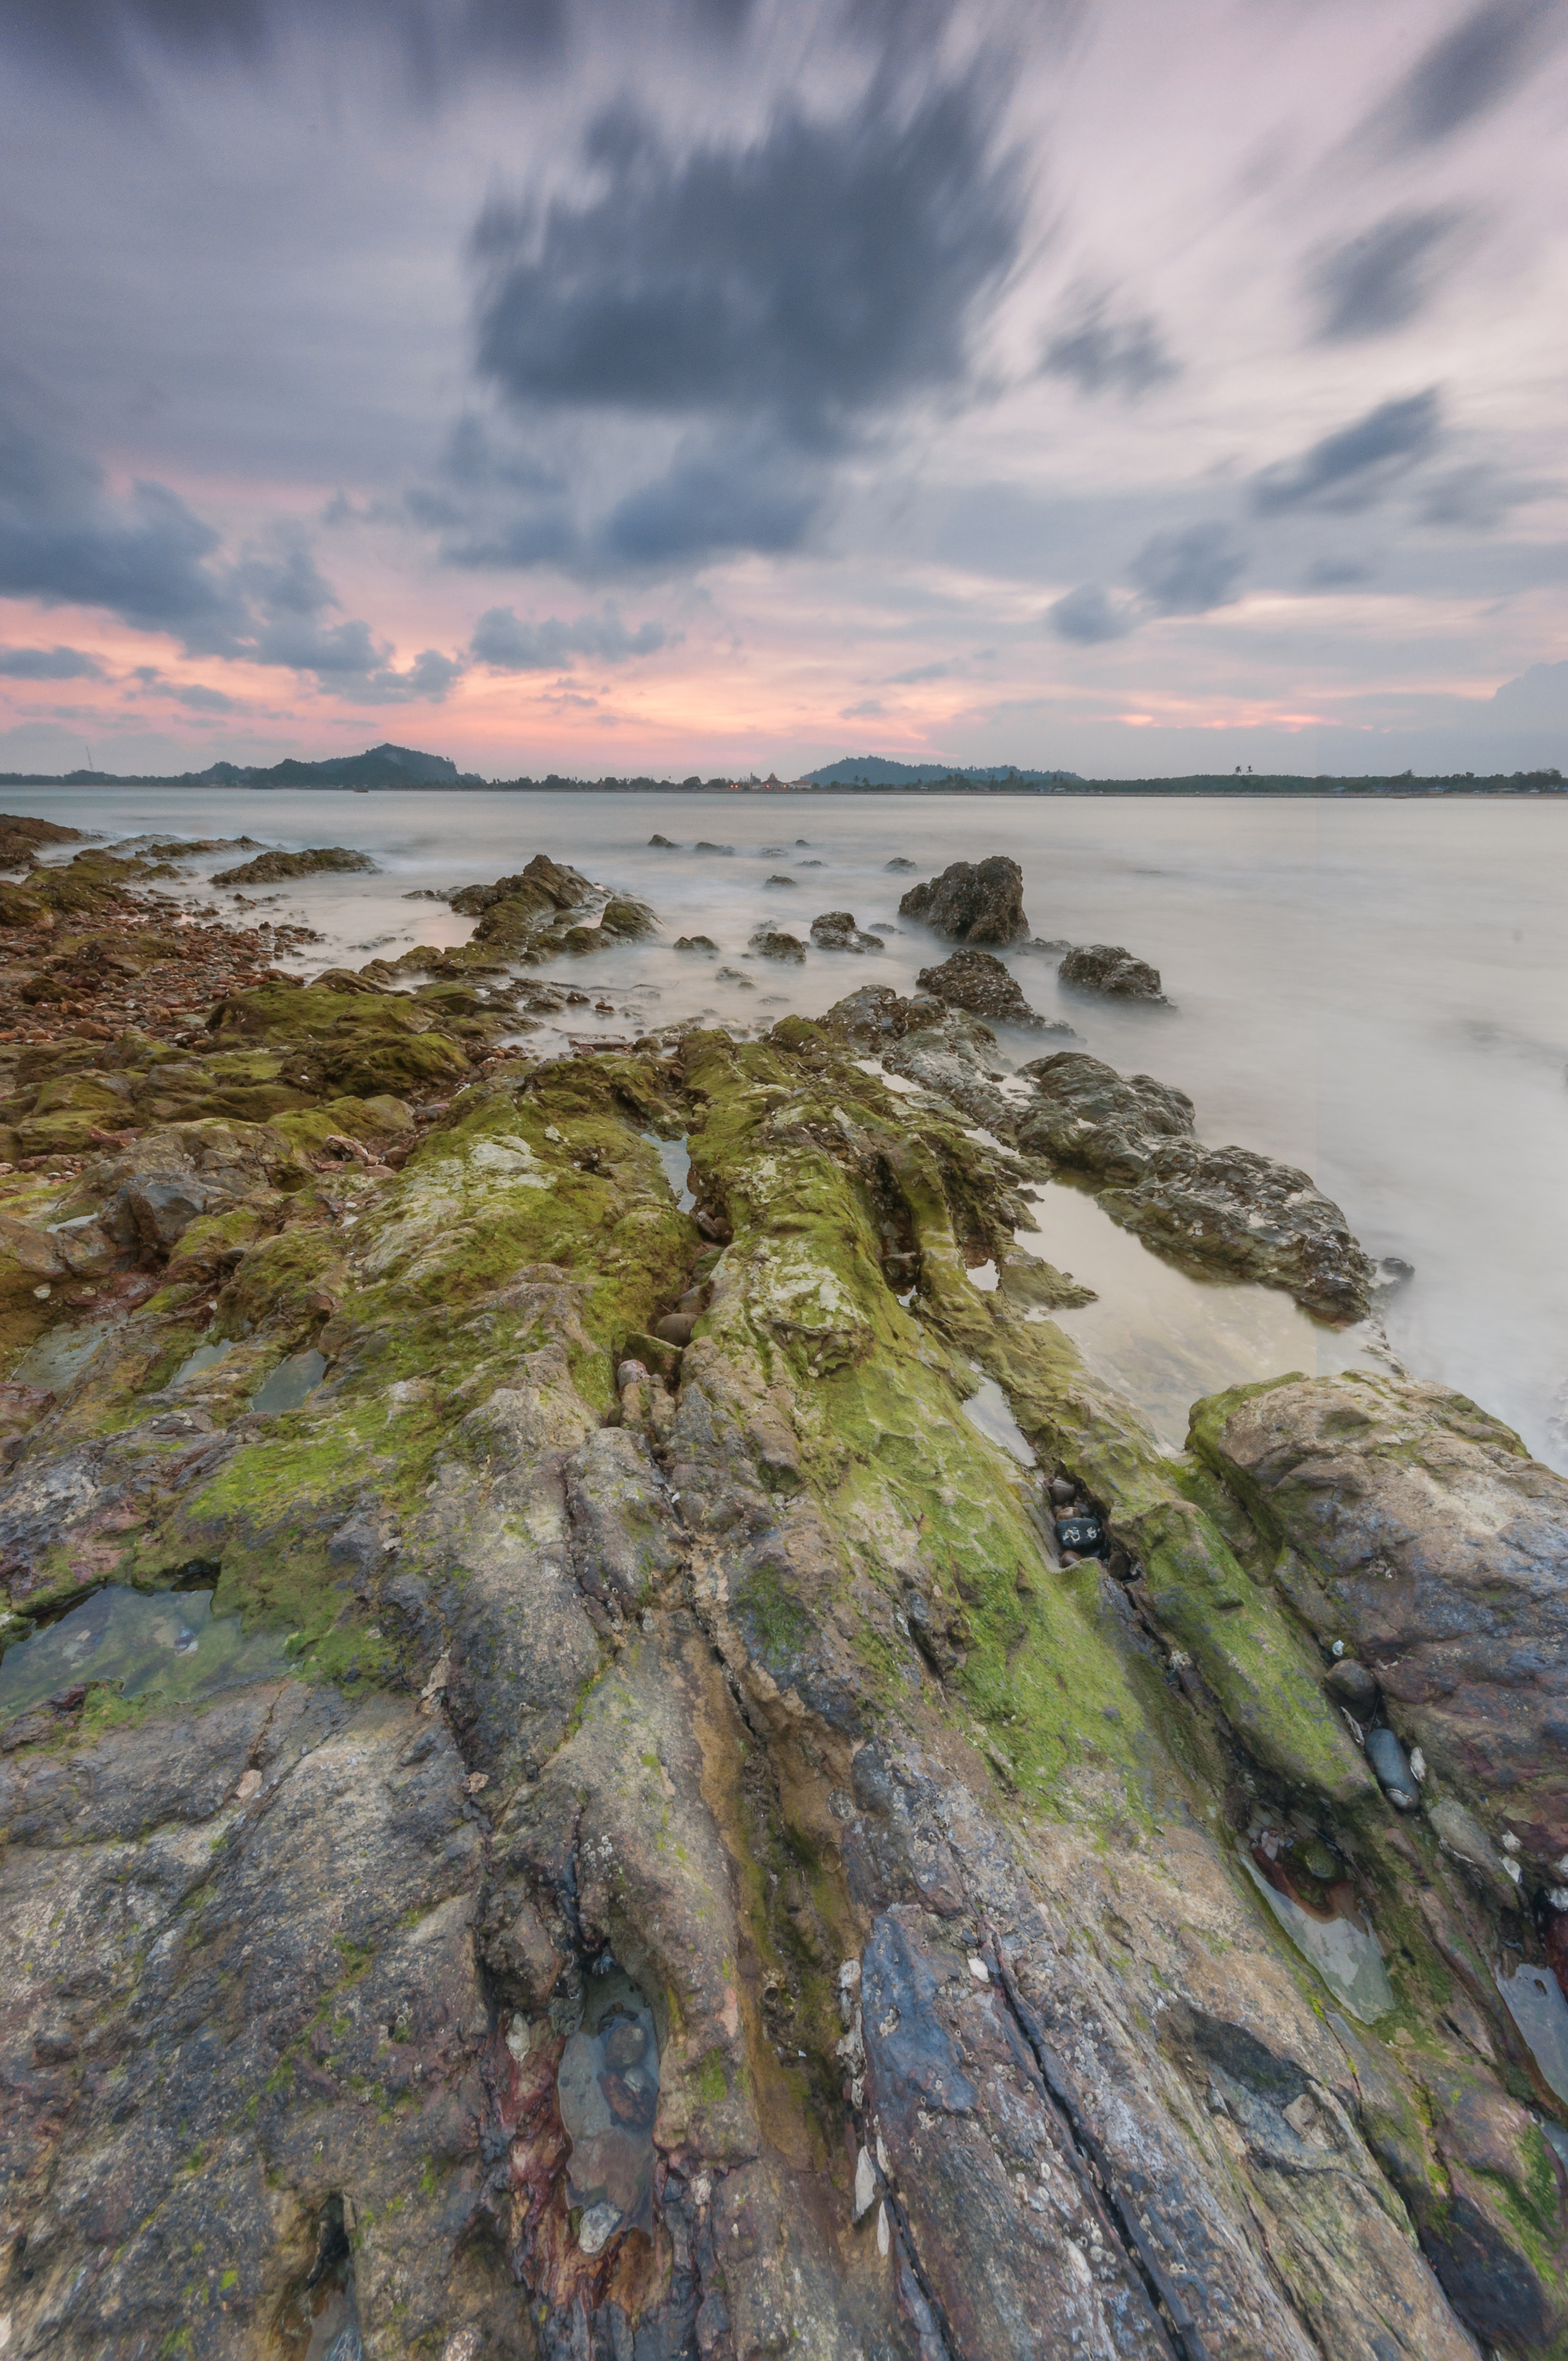
water, nature, shore, sky, rock, coast, sea, natural environment, cloud, ocean, Raised beach, highland, coastal and oceanic landforms, headland, horizon, wood, outcrop, landscape, tide pool, geology, algae, beach, bedrock, bay, seaweed, cliff, inlet, formation, terrain, klippe, fell, green algae, watercourse, promontory, wave, hill, bank, national park, reflection, loch, evening